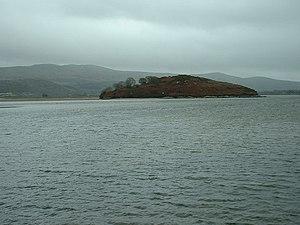
Ynys Gifftan est une île du pays de Galles située dans le Gwynedd, entre Portmeirion et Talsarnau.